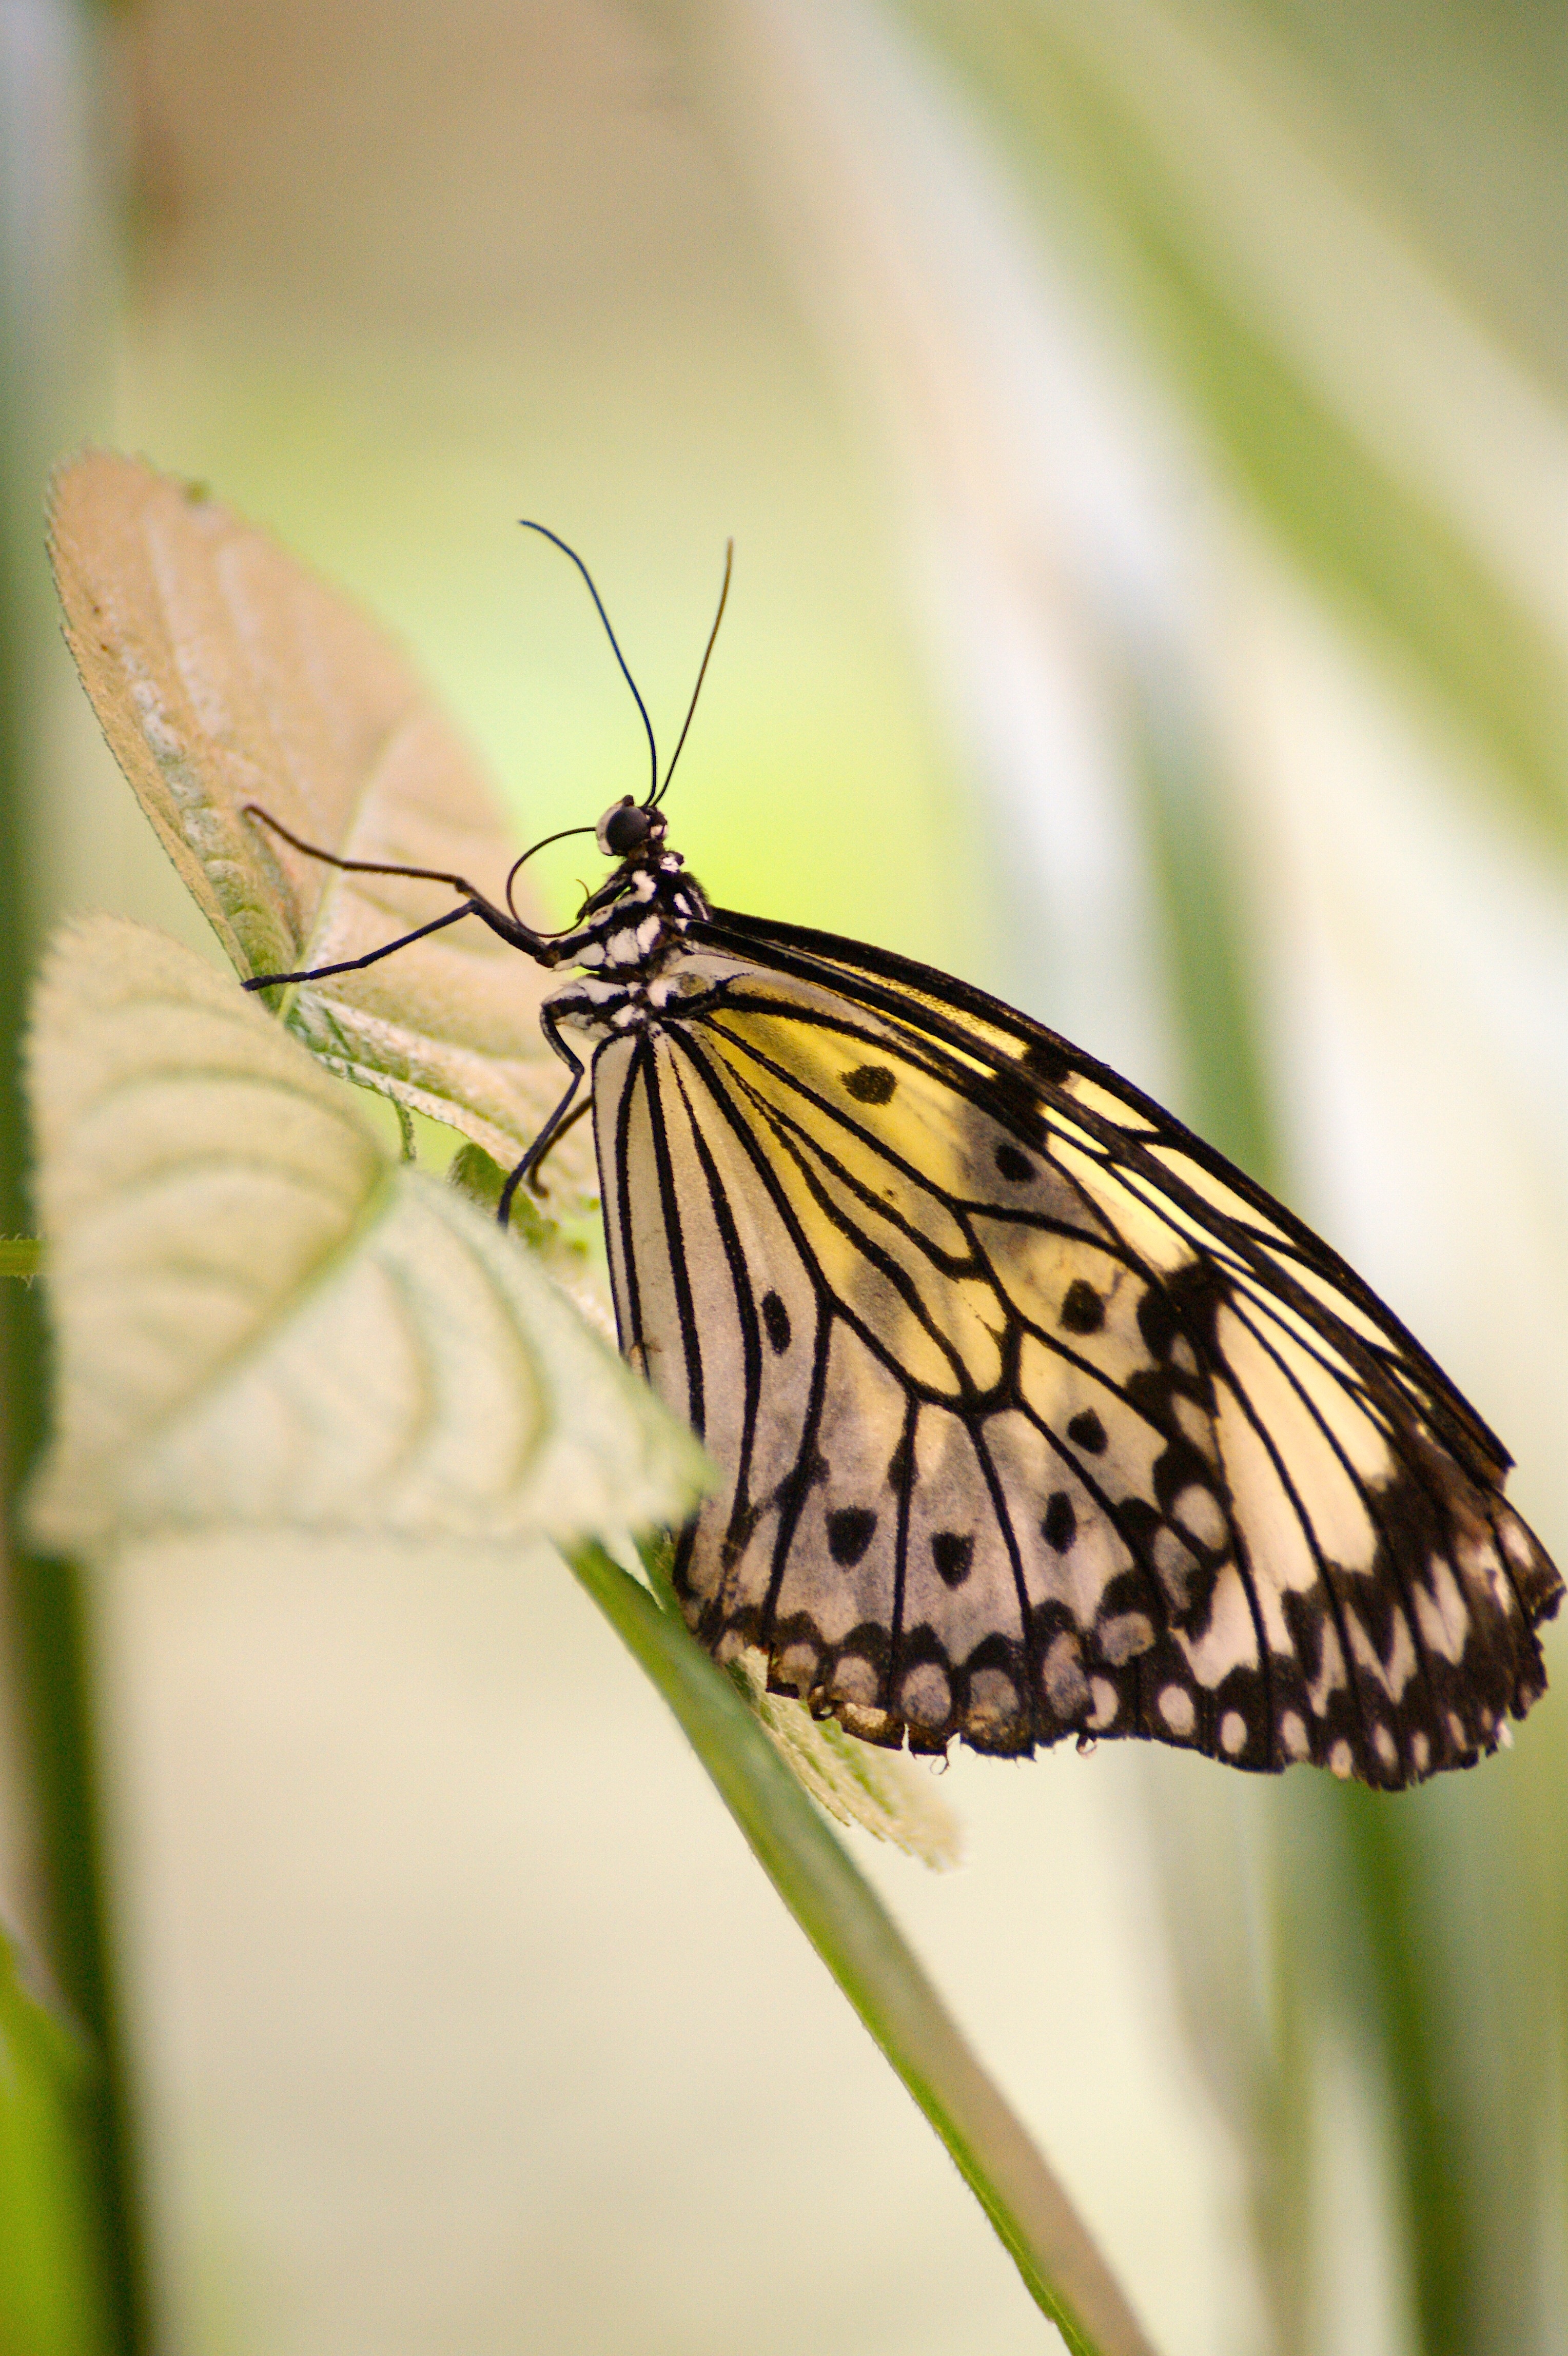
nature, wing, photography, leaf, flower, green, tropical, insect, botany, butterfly, flora, fauna, invertebrate, close up, monarch butterfly, exotic, exot, macro photography, arthropod, pollinator, butterfly park, butterfly house, moths and butterflies, lycaenid, brush footed butterfly, colias